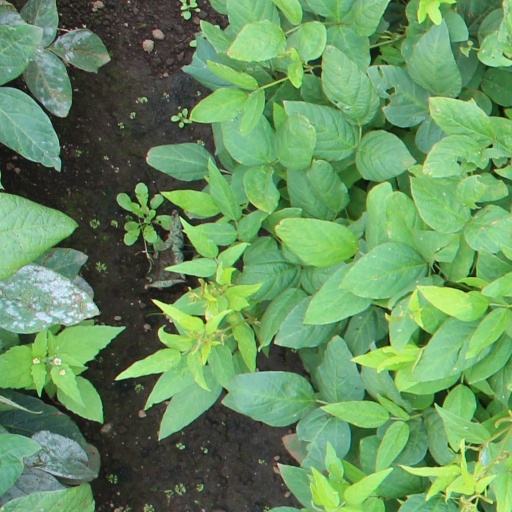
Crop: soybean